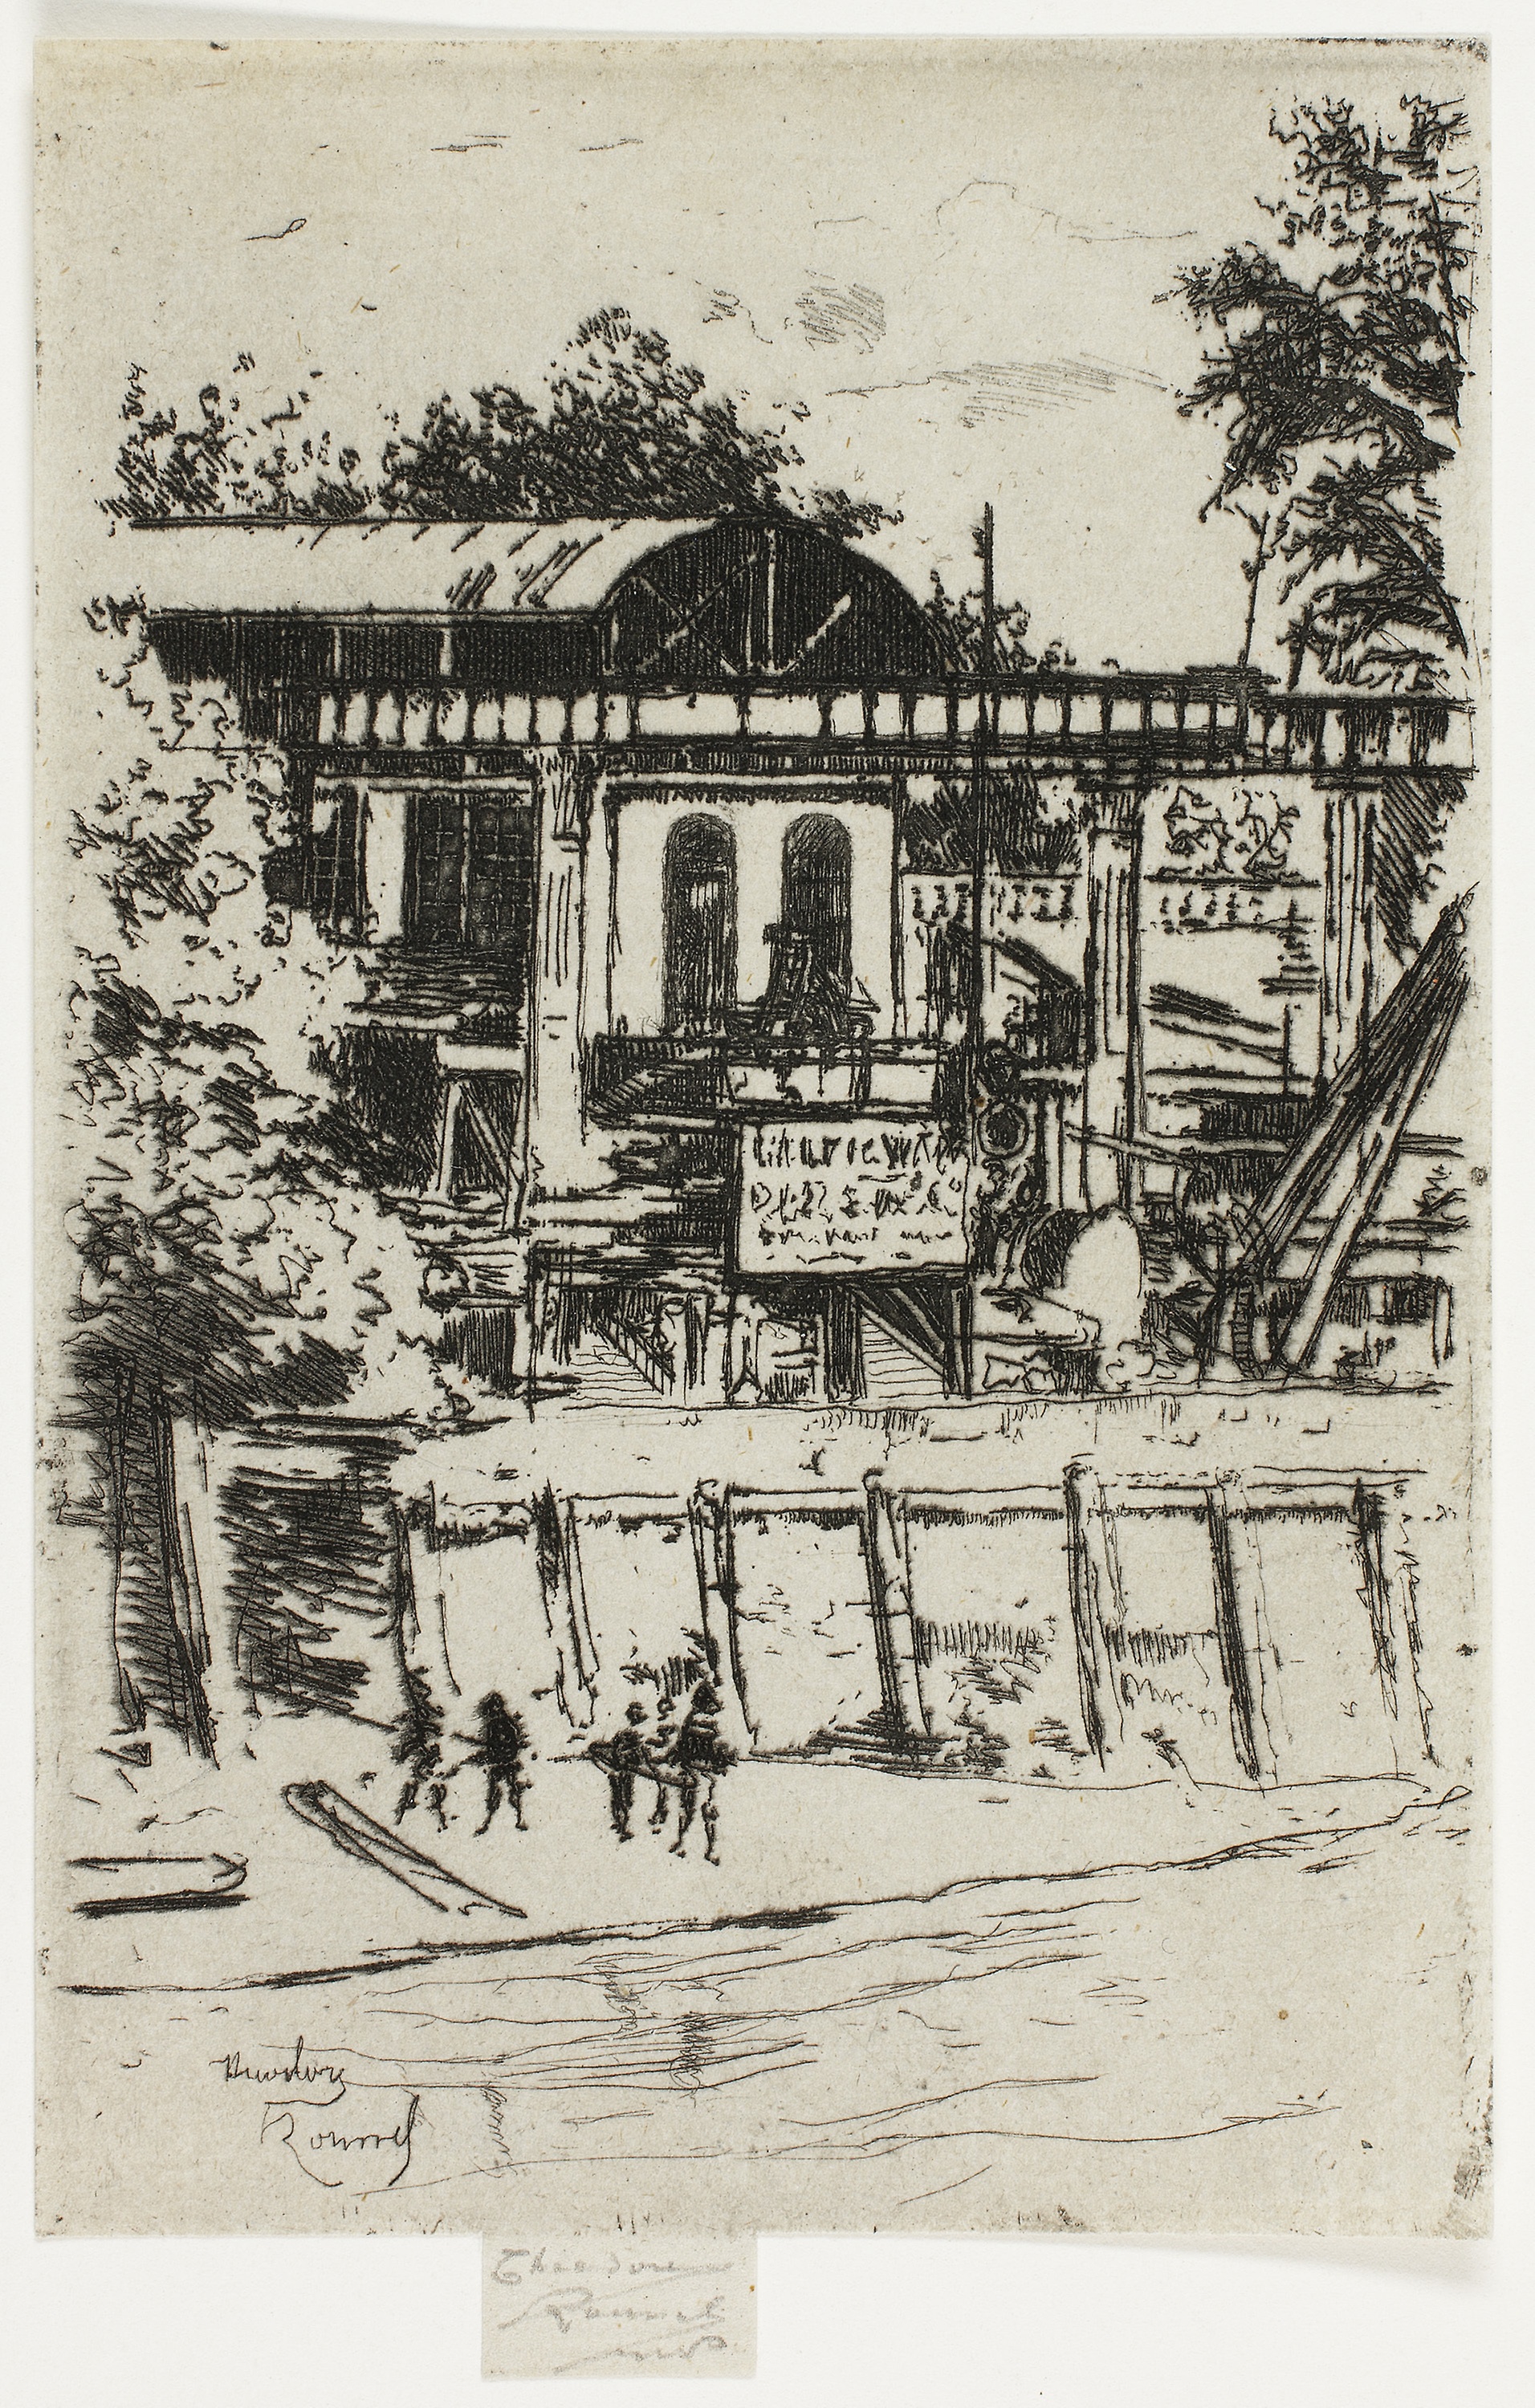
history, artwork, drawing, illustration, font